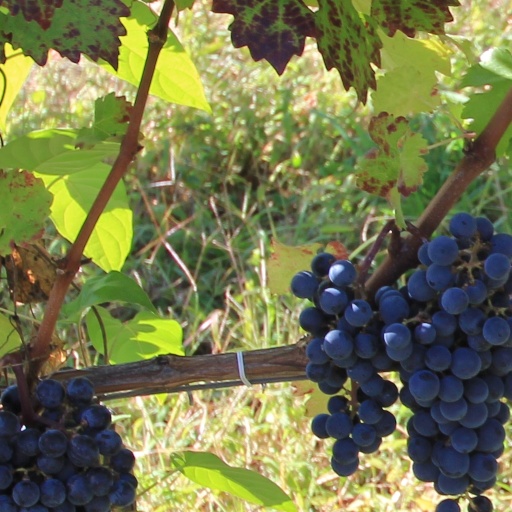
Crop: grape